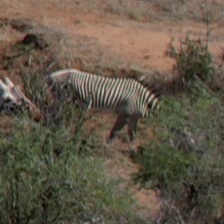
Pose orientation: right